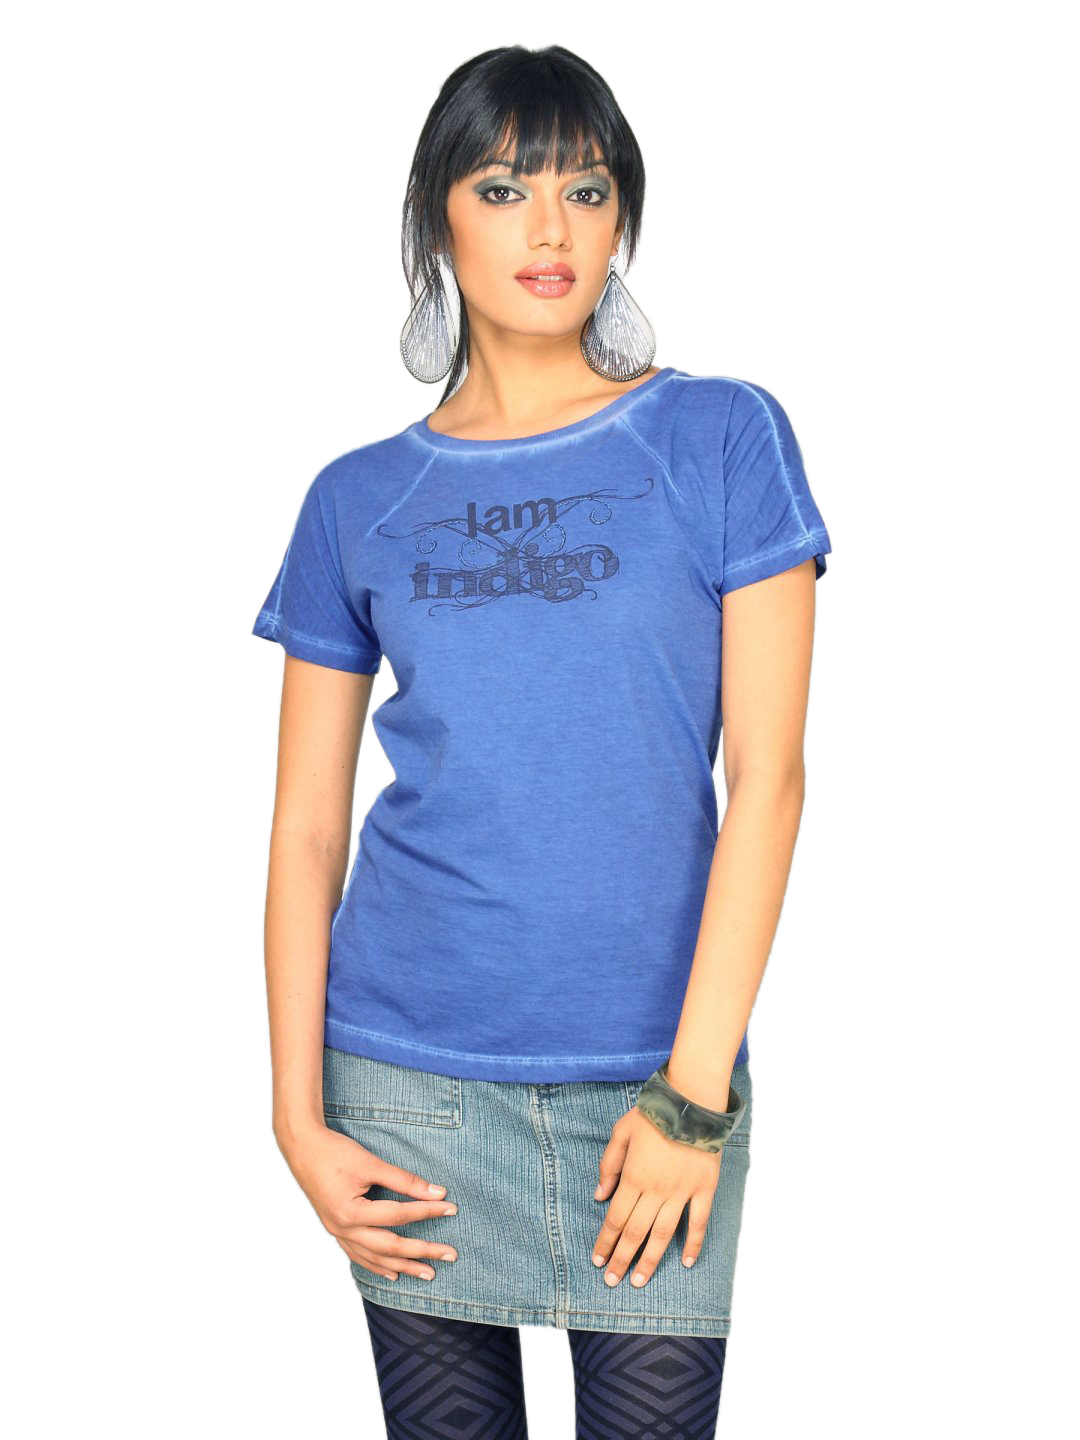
Lee Women's Sylvia Blue Builder T-shirt
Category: Apparel / Topwear / Tshirts
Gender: Women
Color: Blue
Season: Summer 2011
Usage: Casual